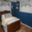
Label: bed